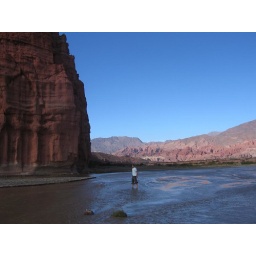
standing in a river next to a rather large rock